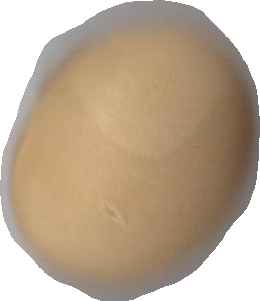
Variety: Grobogan